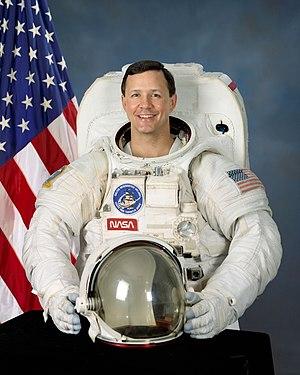
Pierre Joseph Thuot est un astronaute américain né le 19 mai 1955.